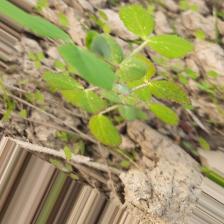
Label: Powdery Mildew